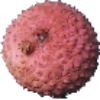
Label: lychee